Role of Christianity in civilization

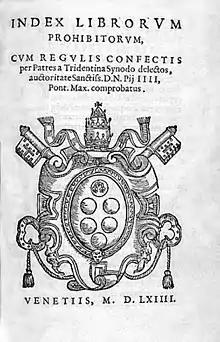
Title page of "Index Librorum Prohibitorum" (Venice 1564)

The Index Librorum Prohibitorum ("List of Prohibited Books") was a list of publications prohibited by the Catholic Church. While the promulgation of the "Index" has been described by some as the "turning-point in the freedom of enquiry" in the Catholic world, the actual effects of the Index were minimal and it was largely ignored. John Hedley Brooke explains: